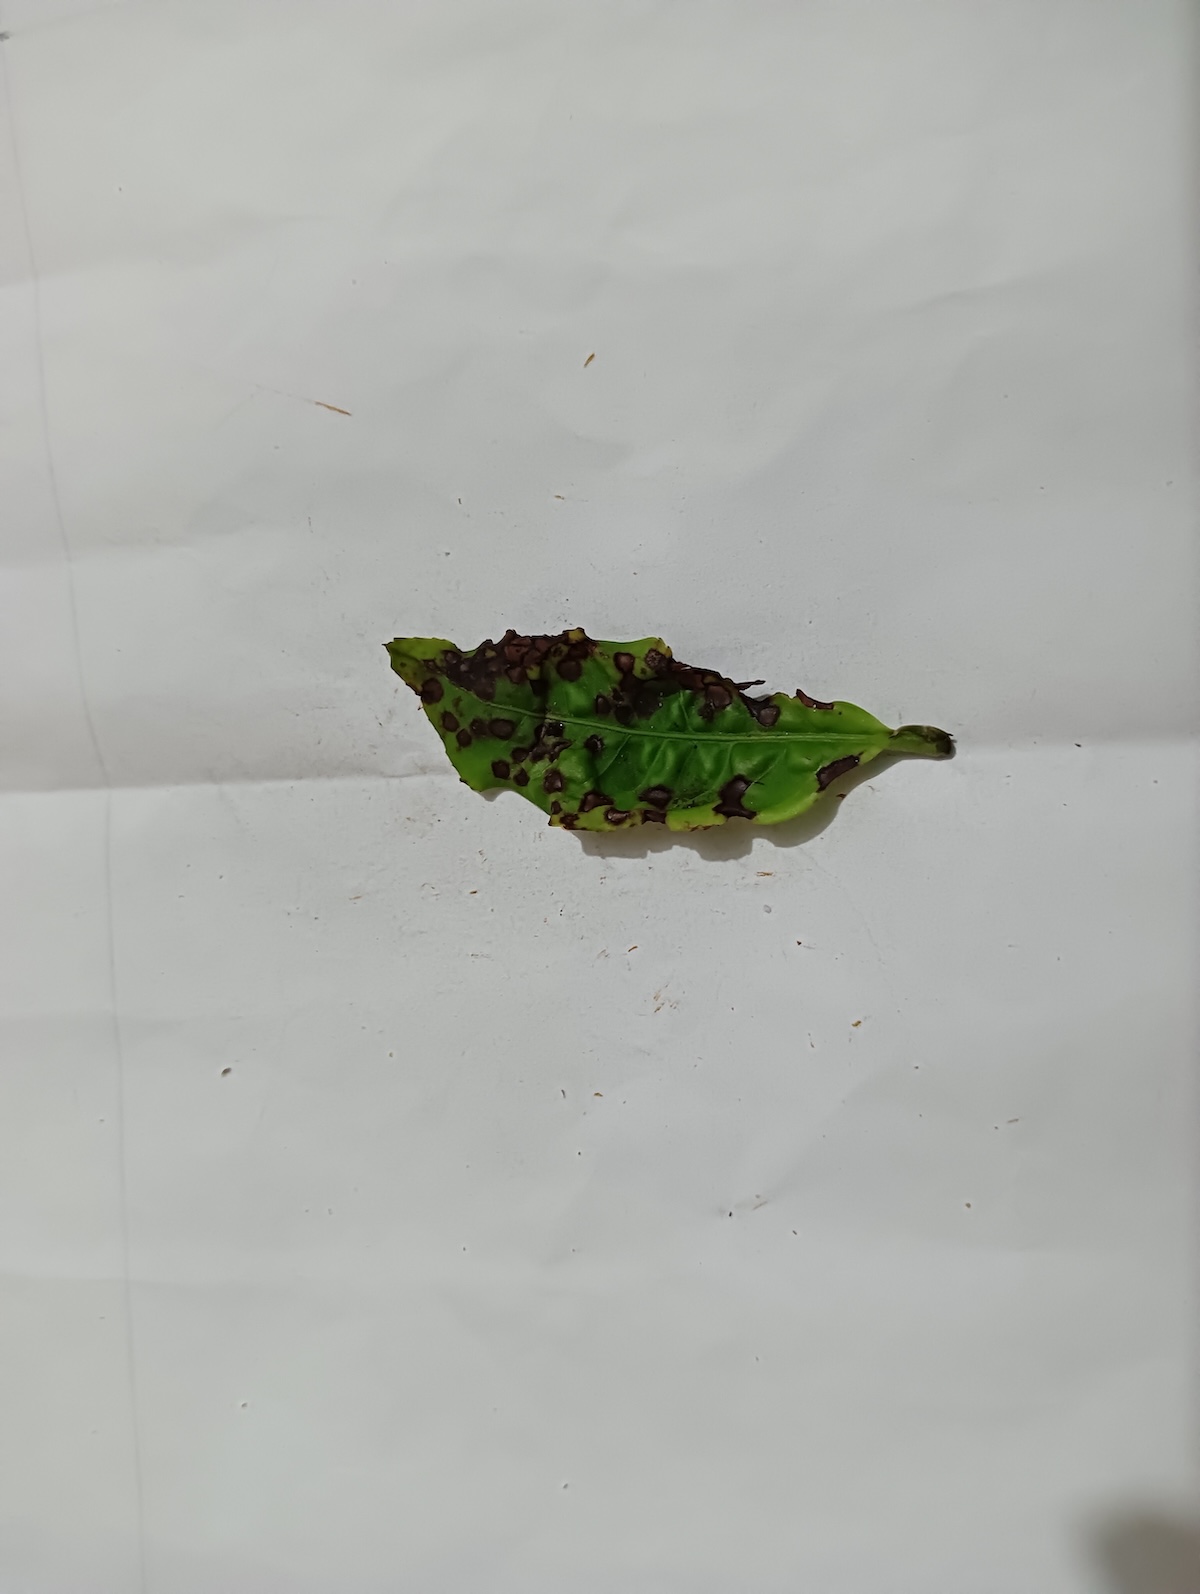
Label: Helopeltis